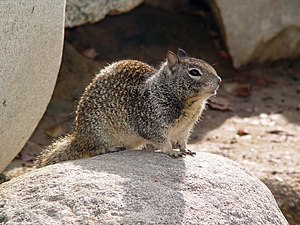
Egernfamilien
Californisk jordegern (Otospermophilus beecheyi)
Egernfamilien eller latin: Sciuridae er en stor familie af små eller mellemstore gnavere. Familien omfatter bl.a. træegern, jordegern, murmeldyr, flyveegern og præriehunde. Egern er hjemmehørende i Amerika, Eurasien og Afrika, og er blevet introduceret til Australien. De tidligst kendte egern stammer fra Eocæn. Blandt de øvrige nulevende gnavere er de nærmest beslægtede med bjergbæveren og hasselmusen.